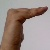
The image shows a hand gesture representing a space in Indian Sign Language.